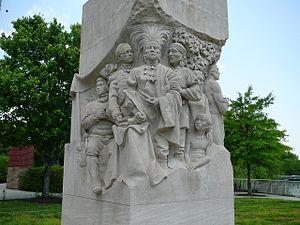
Le traité de Holston est un traité signé le 2 juillet 1791 près de la rivière Holston dans le Tennessee actuel entre le gouvernement des États-Unis et les Cherokees. Le traité place les Cherokees sous la protection des États-Unis et garantit leurs droits sur leurs terres non cédées par des traités précédents.